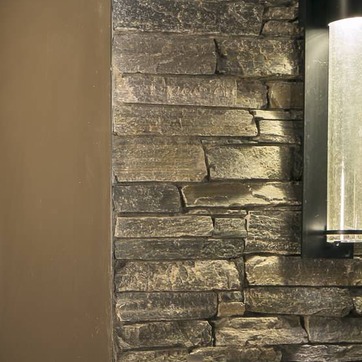
Material: stone